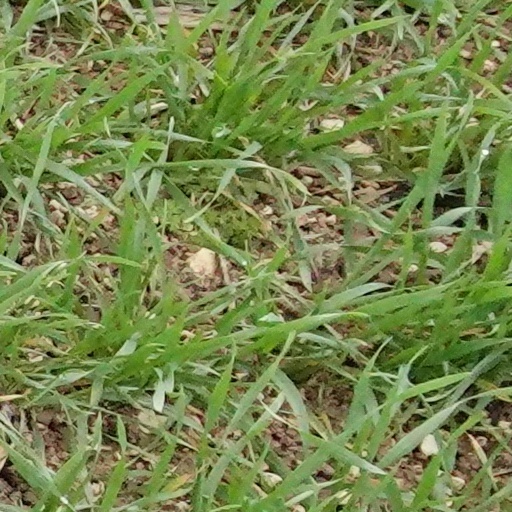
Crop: wheat